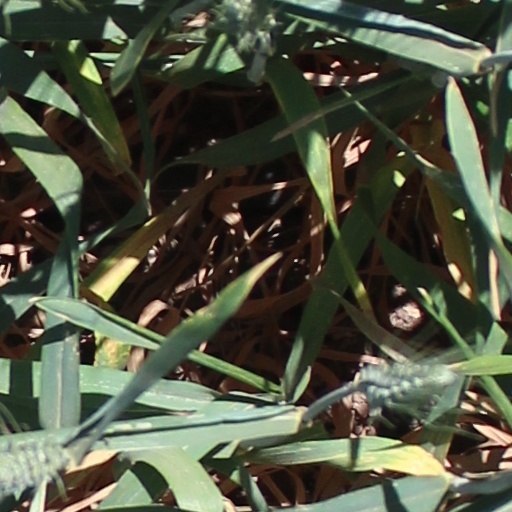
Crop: wheat